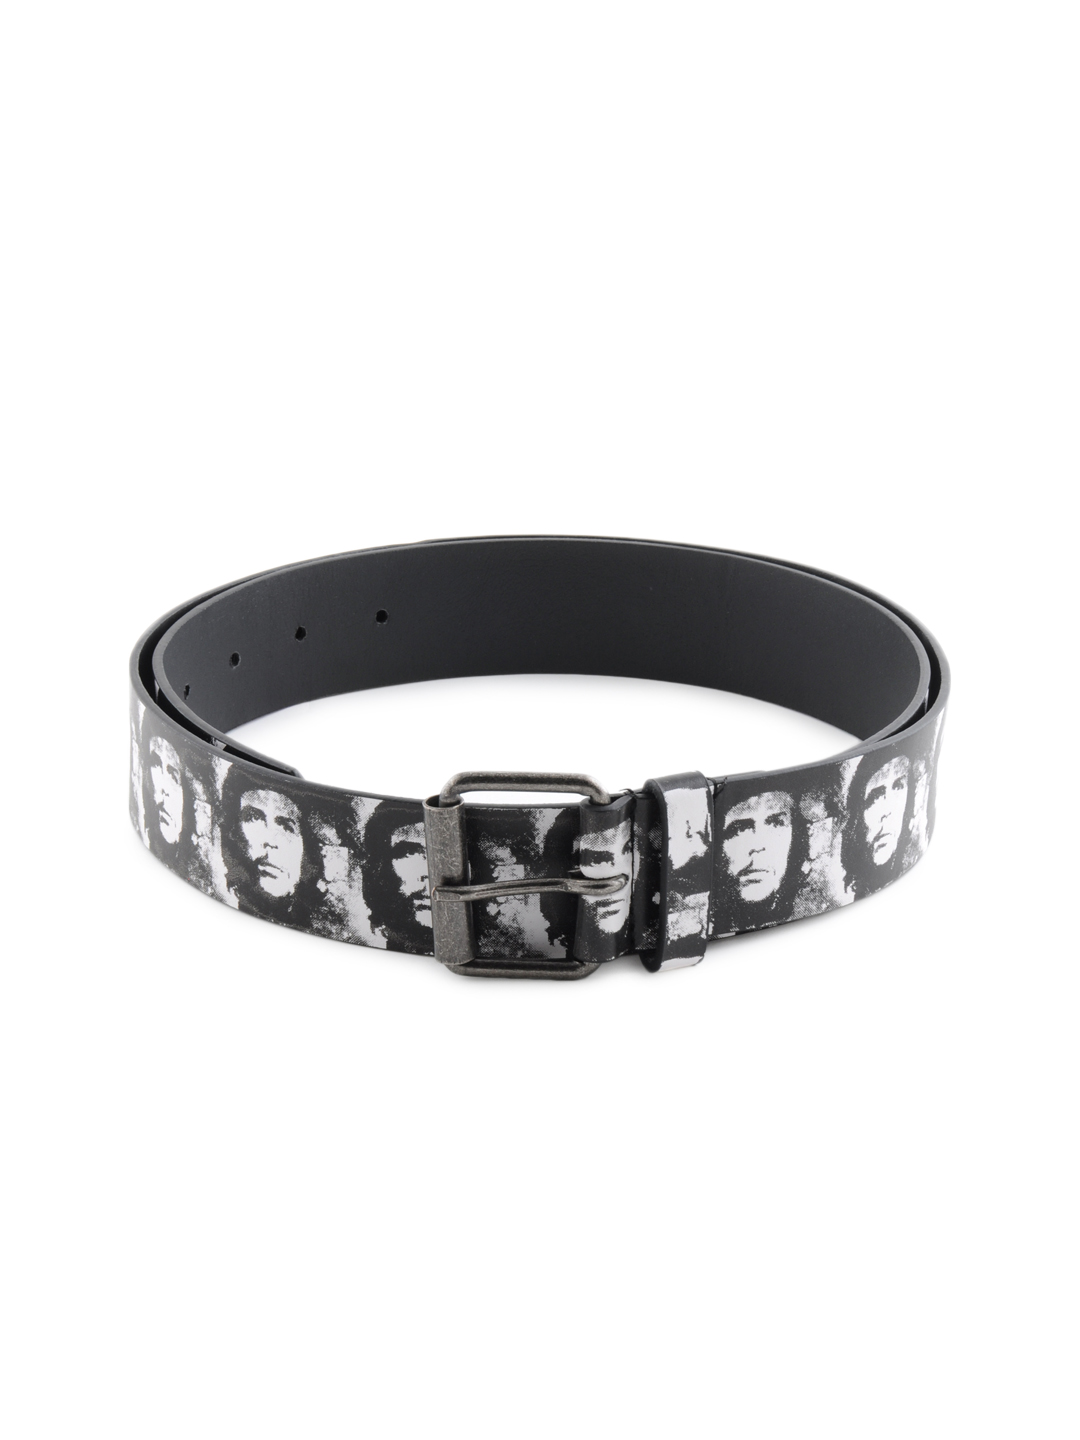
Flying Machine Men Black Belt
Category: Accessories / Belts / Belts
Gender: Men
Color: Black
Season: Summer 2010
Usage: Casual